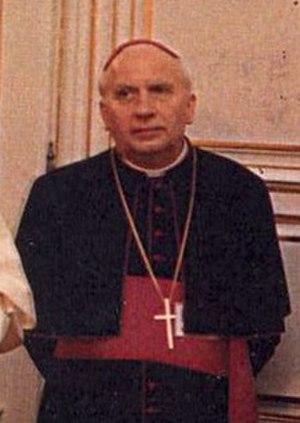
Mgr Charles-Amarin Brand, archevêque de Strasbourg le 9 octobre 1988 (voir)
Charles-Amarin Brand, né à Mulhouse le 27 juin 1920, et mort le 31 mars 2013 à Toulouse, est un évêque catholique français, archevêque de Strasbourg de 1984 à 1997.